Sira Church (Nesset)

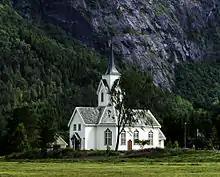
View of the church

Sira Church or Eresfjord Church is a parish church of the Church of Norway in Molde Municipality in Møre og Romsdal county, Norway. It is located in the village of Eresfjord. It is the church for the Eresfjord parish which is part of the Molde domprosti (arch-deanery) in the Diocese of Møre. The white, wooden church was built in an octagonal design in a neo-Gothic style in 1869 using plans drawn up by the architect Christian H. Grosch. The church seats 307 people.